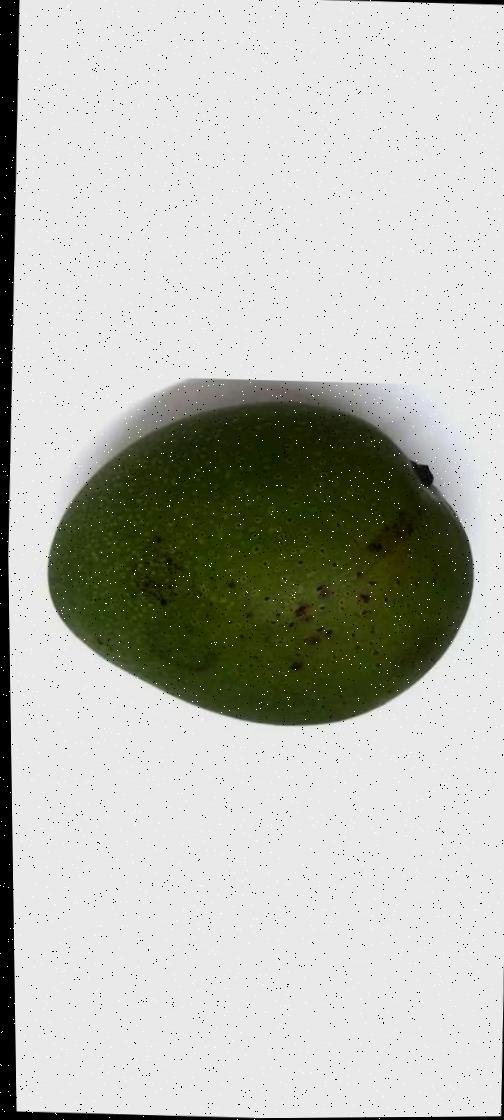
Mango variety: Ashshina Zhinuk